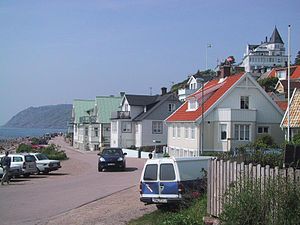
Mölle
Mölle
Mölle er en by med 750 indbyggere i i det nordvestlige Skåne. Byen ligger for foden af højdedraget Kullen og indgår i Höganäs kommun, Skåne län, Sverige.